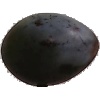
Label: Plum 3